Nigel Mansell

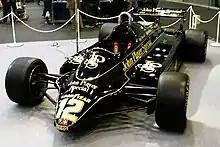
Mansell's Lotus 91 from on display

De Angelis was then promoted back to outright number one for the 1983 season. This was demonstrated by the fact that he had exclusive use of the quick but unreliable Renault turbo-charged 93T for the whole season, and Mansell did not get to drive a turbocharged car until the ninth round, the British Grand Prix at Silverstone, a race where he climbed from 16th to second and eventually finished fourth in a brand-new, hastily designed 94T. Due to their tumultuous relationship and a lack of decent results, Warr was not keen on honouring the last year of the contract that Mansell had signed with Chapman. However, with encouragement from Lotus's sponsors, John Player Special (who allegedly preferred a British driver), and with the only other remaining top British driver (Derek Warwick, after John Watson's retirement) already confirmed to be joining the factory Renault team, it was announced Mansell would be staying with the team.